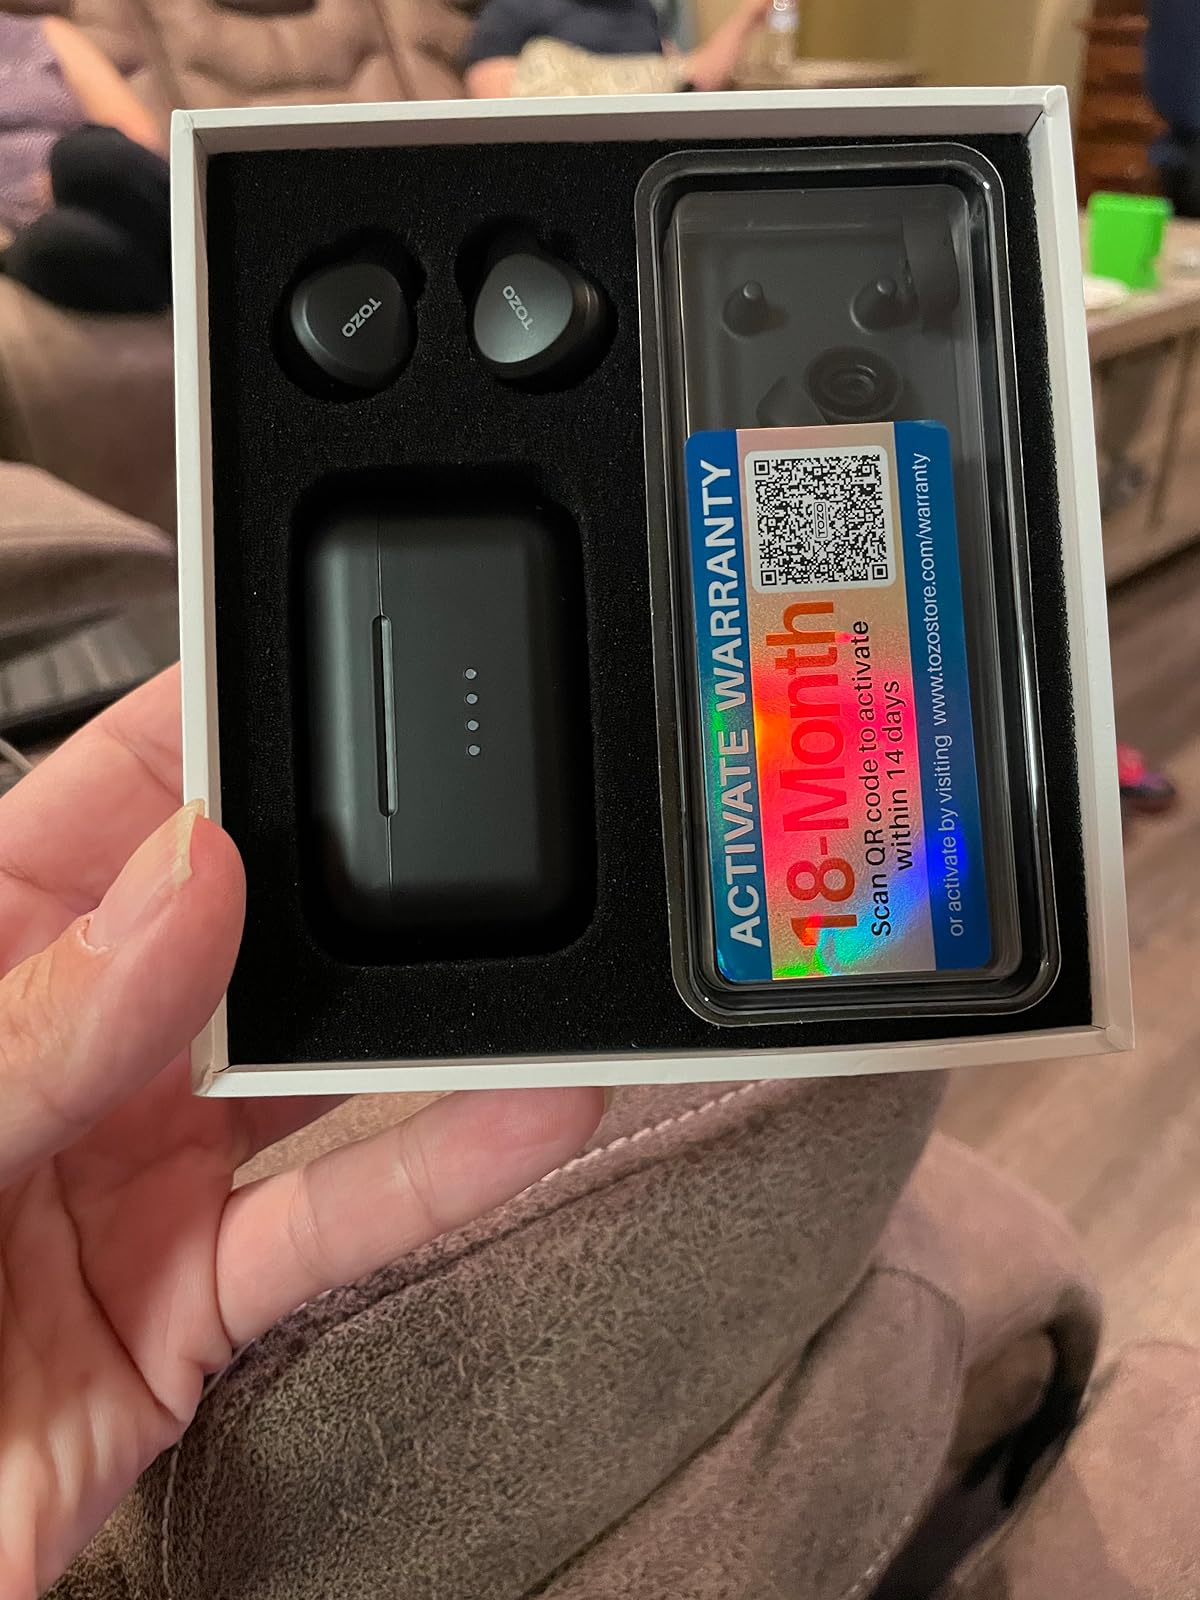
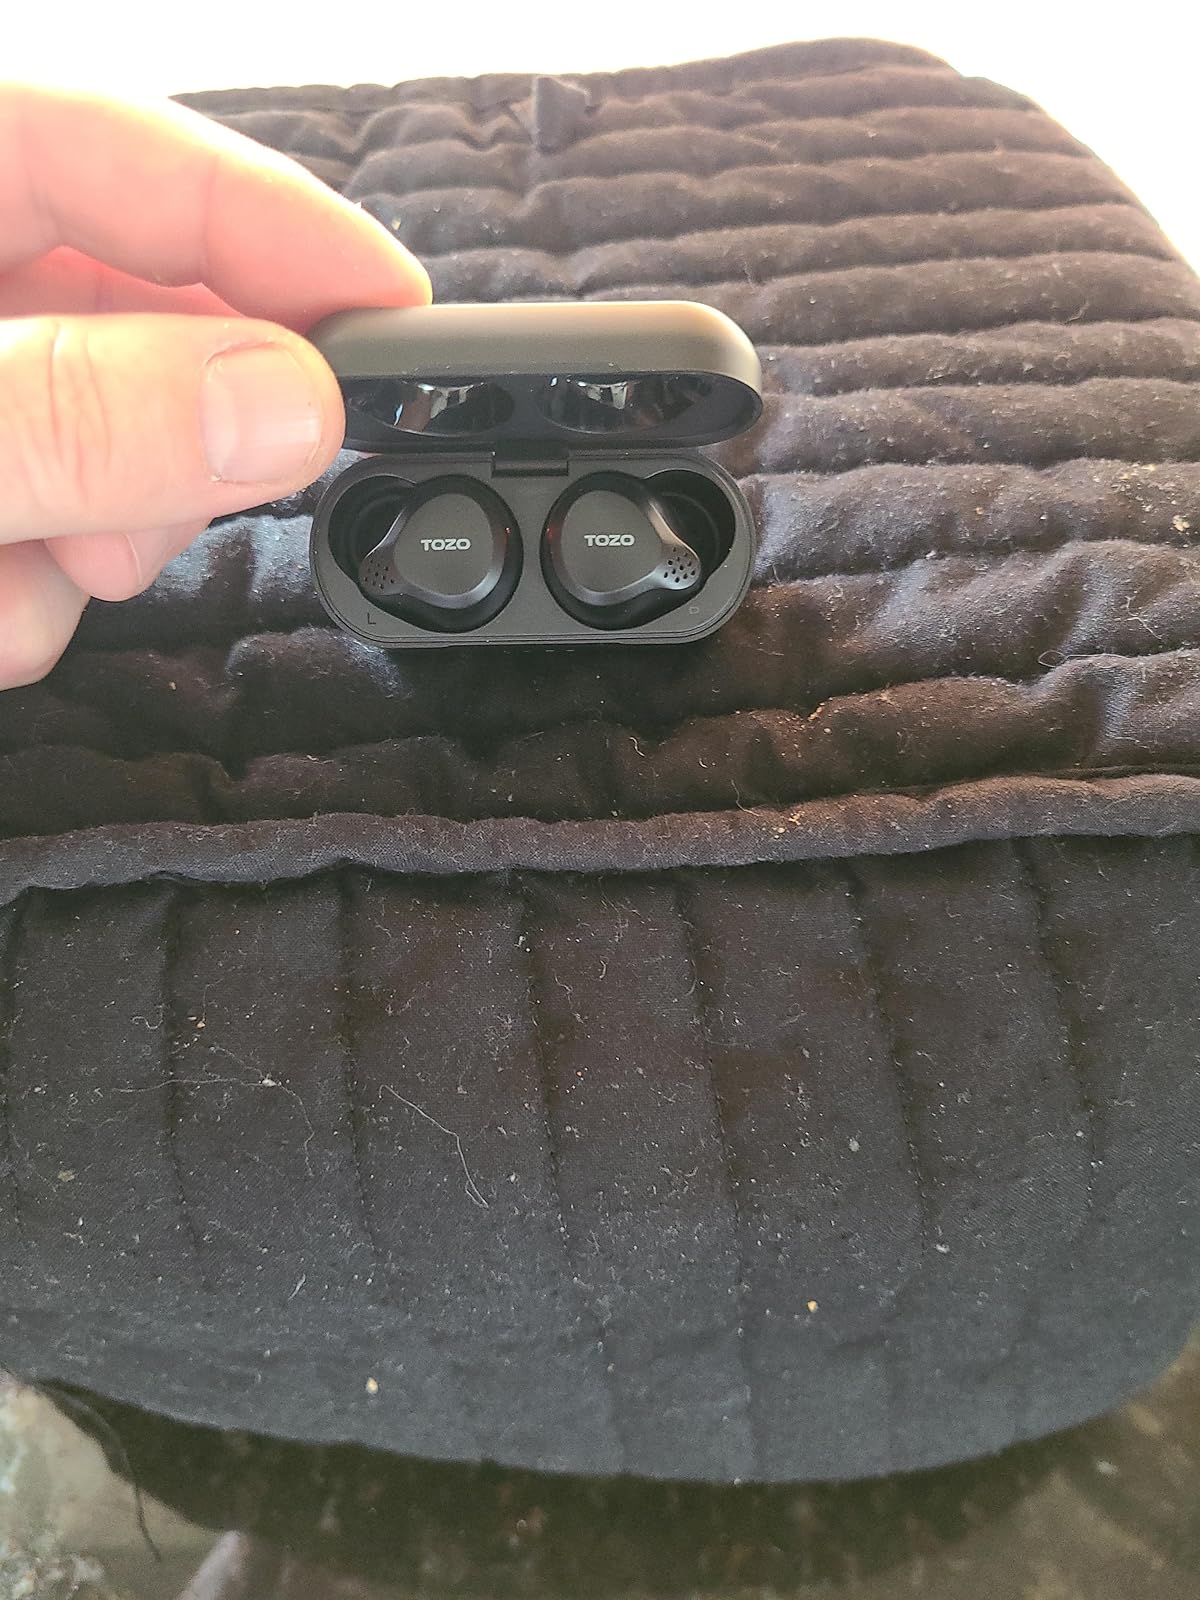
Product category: earbuds
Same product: yes